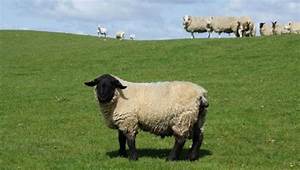
Label: sheep